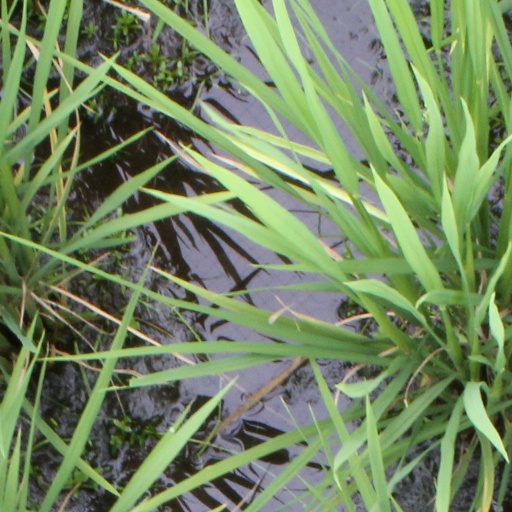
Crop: rice